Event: Nepal Earthquake
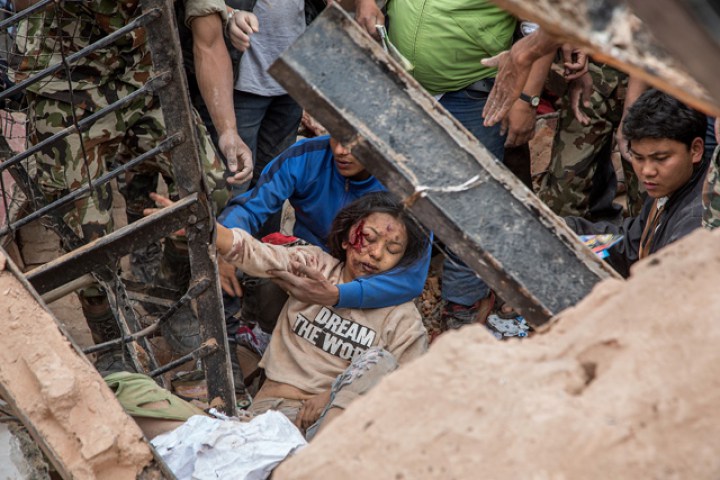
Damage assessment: damage